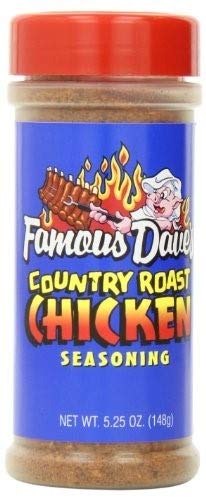
Item Name: Famous Daves Country Roast Chicken Seasoning (Pack of 24)
Value: 24.0
Unit: Count

Price: 32.85